First transcontinental railroad

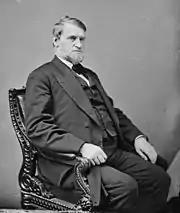
Oakes Ames

Subsequent to the railhead's meeting at Promontory Summit, Utah Territory, the San Joaquin River Bridge at Mossdale Crossing (near present-day Lathrop, California) was completed on September 8, 1869, with the first through freight train carrying freight from the East Coast leaving Sacramento and crossing the bridge to arrive that evening at the Alameda Wharf on San Francisco Bay. As a result, the western part of the route was extended from Sacramento to the Alameda Terminal in Alameda, California, and shortly thereafter, to the Oakland Long Wharf at Oakland Point in Oakland, California, and on to San Jose, California. Train ferries transferred some railroad cars to and from the Oakland wharves and tracks to wharves and tracks in San Francisco. Before the CPRR was completed, developers were building other feeder railroads like the Virginia and Truckee Railroad to the Comstock Lode diggings in Virginia City, Nevada, and several different extensions in California and Nevada to reach other cities there. Some of their main cargo was the thousands of cords ( each) of firewood needed for the many steam engines and pumps, cooking stoves, heating stoves etc. in Comstock Lode towns and the tons of ice needed by the miners as they worked ever deeper into the "hot" Comstock Lode ore body. In the mines, temperatures could get above at the work face and a miner often used over of ice per shift. This new railroad connected to the Central Pacific near Reno, and went through Carson City, the new capital of Nevada.